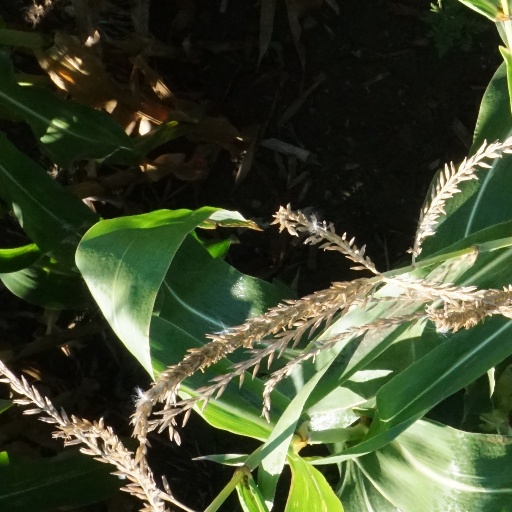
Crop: maize; corn